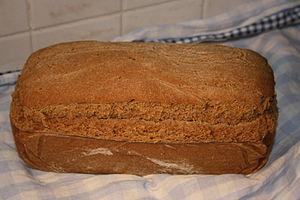
Pain au levain, provient en farine complète du blé et seigle
Henri-Charles Geffroy, né le 5 décembre 1895 et mort le 12 mai 1981, est le fondateur de l'entreprise française de distribution La Vie claire spécialisée dans l'alimentation biologique. Ouvert à Paris, le premier magasin date de 1948 et répond à une demande du public envers une alimentation naturelle et saine telle que décrite depuis 1946 dans sa revue éponyme. Pour approvisionner ses magasins, il crée une coopérative en 1951 : la société l'Aliment sain qui devient, en 1965, la Société française de l'Alimentation saine. Il est auteur d'ouvrages de diététique dont le plus célèbre s'intitule Tu vivras 100 ans.